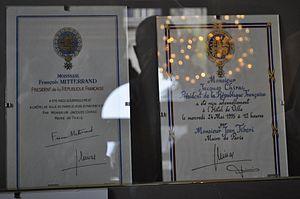
Livres d'or des visites du président de la République à l'hôtel de ville de Paris lors de son investiture. - François Mitterrand, reçu par Jacques Chirac le 21 mai 1981 - Jacques Chirac, reçu par Jean Tibéri le 24 mai 1995
L'investiture du président de la République française est une cérémonie officielle marquant le début d'un nouveau mandat d'un président de la République.